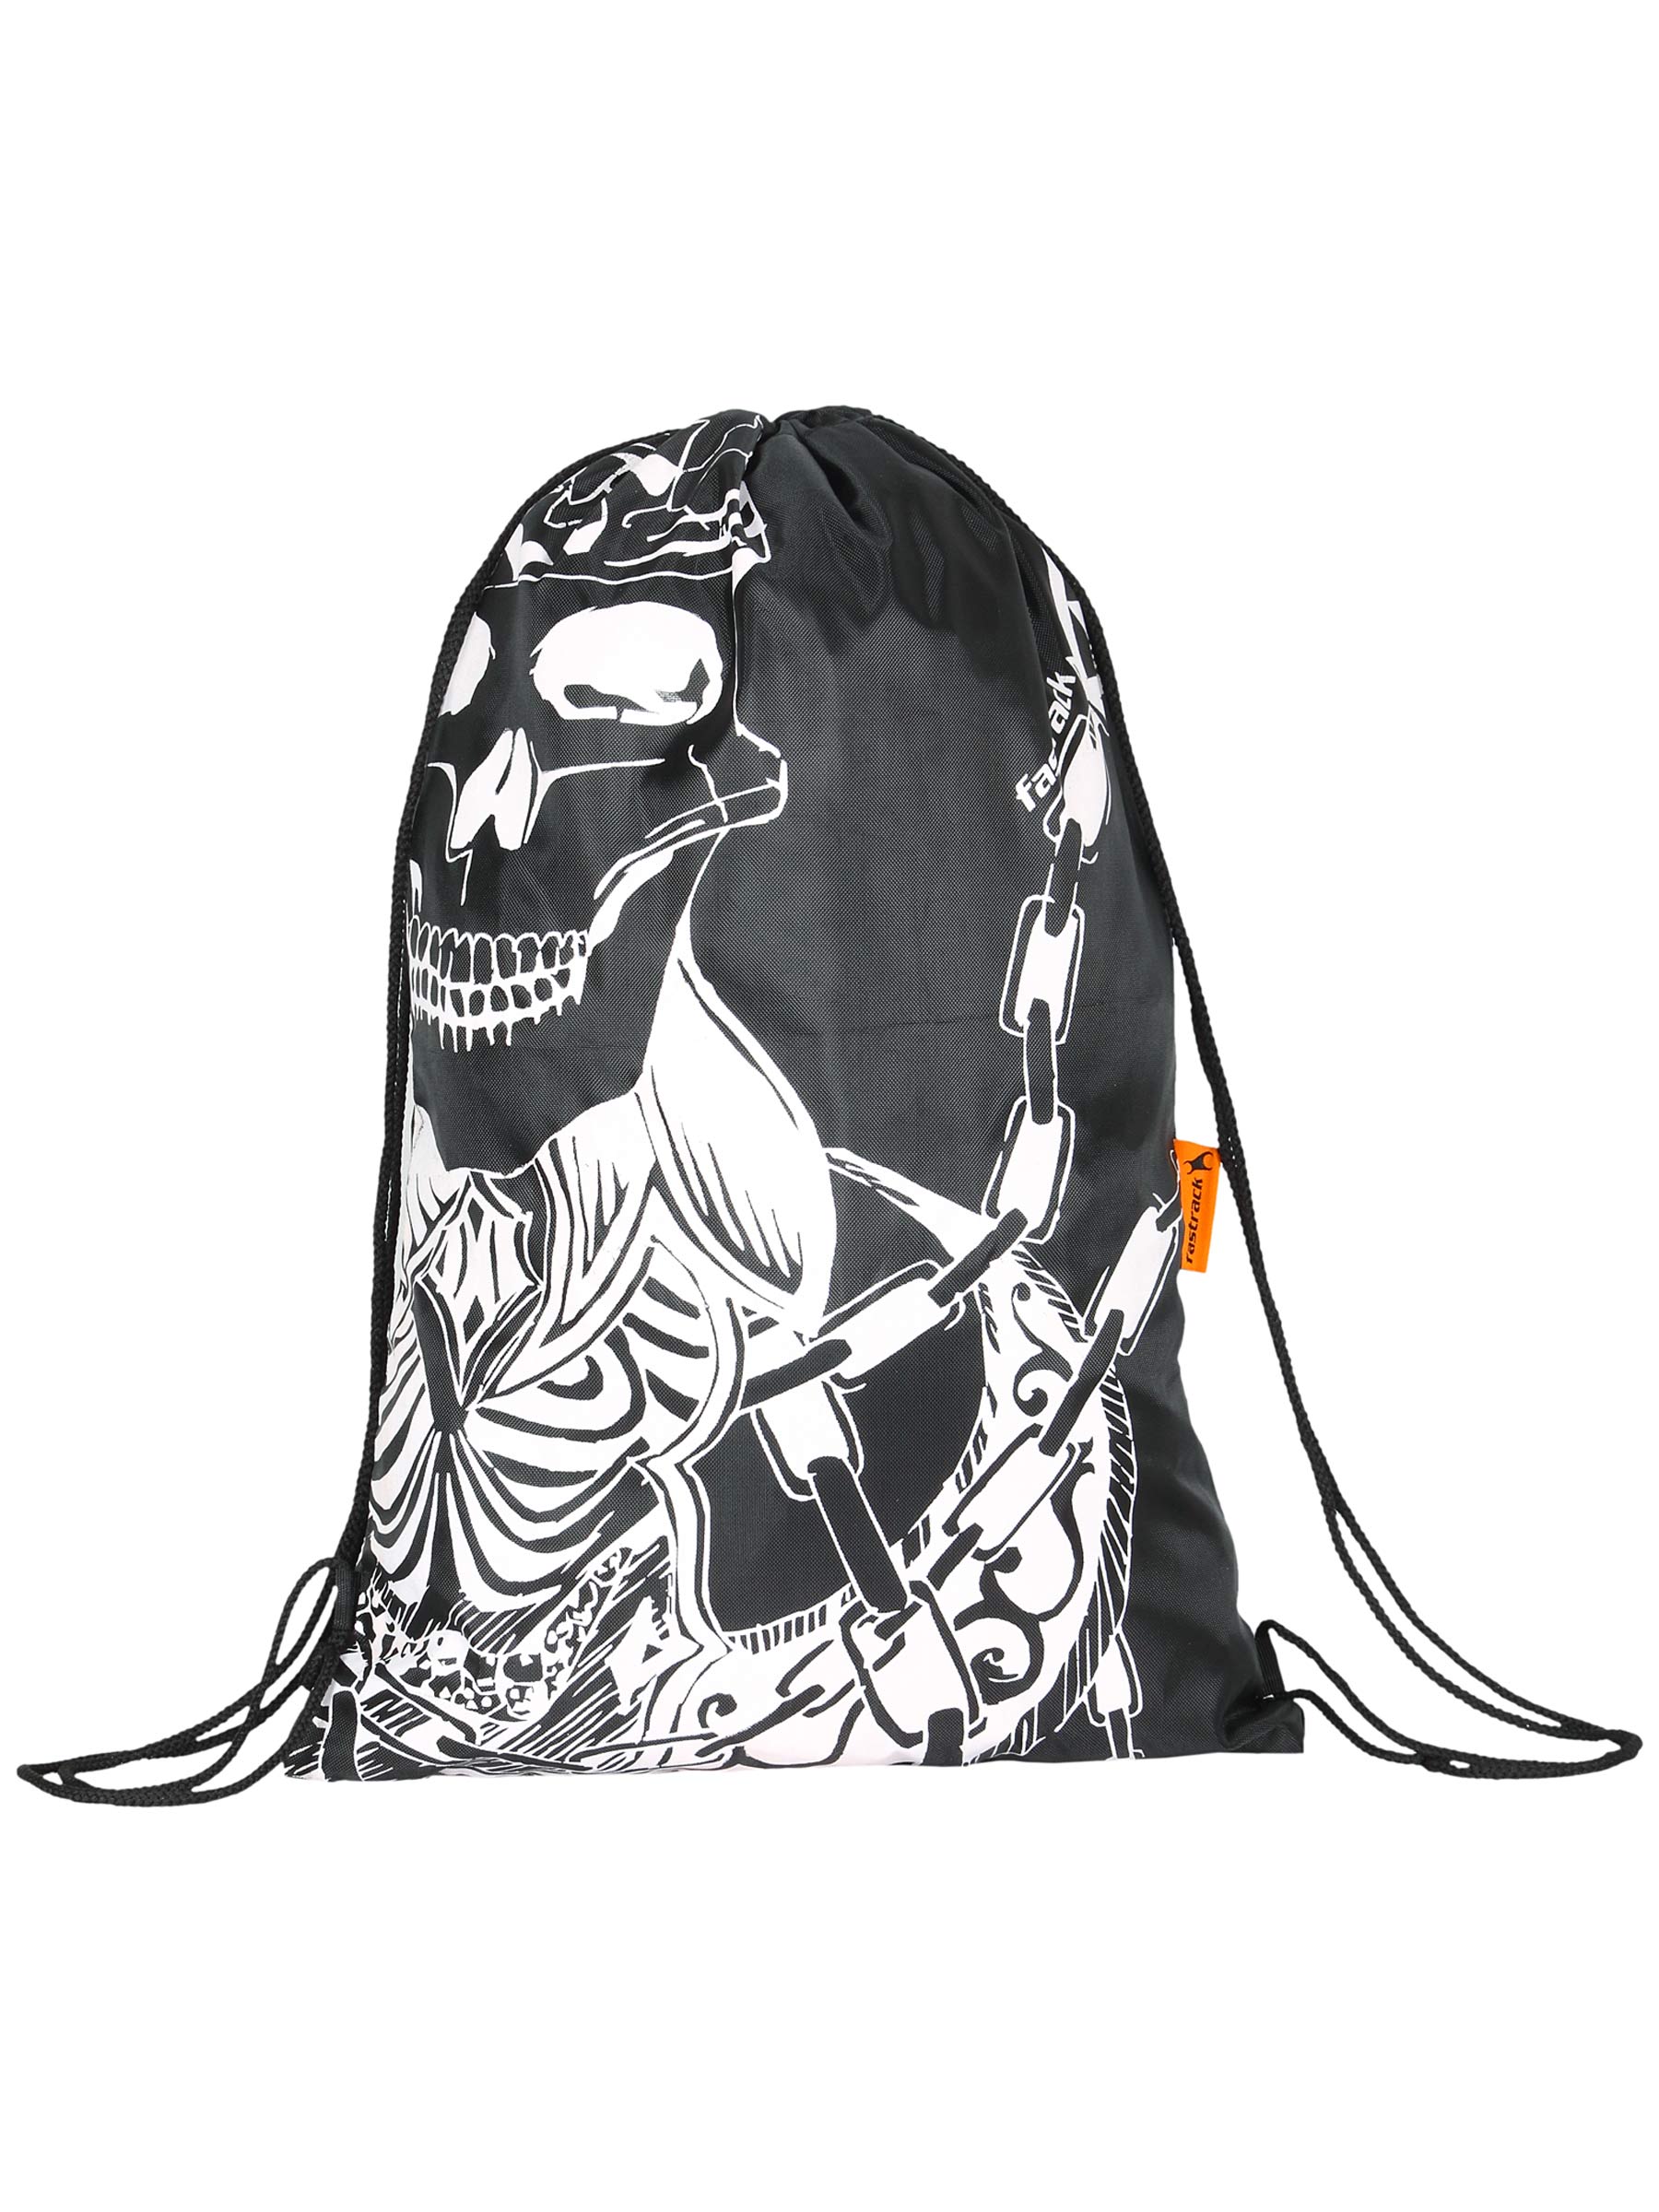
Fastrack Unisex White Black Printed Sling Bag
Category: Accessories / Bags / Backpacks
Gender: Unisex
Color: Black
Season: Fall 2011
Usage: Casual